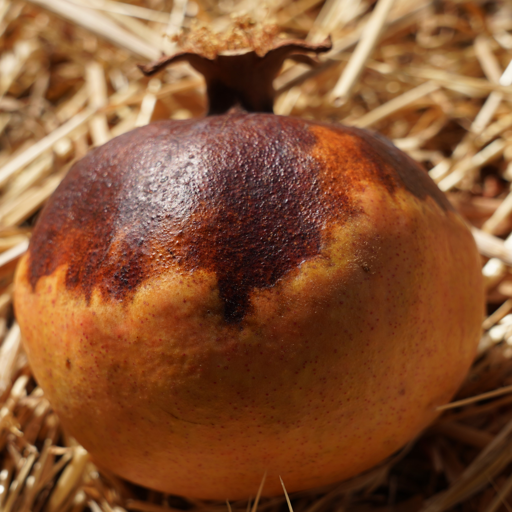
Label: Colletotrichum spp